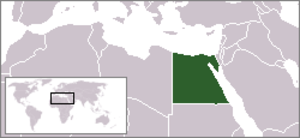
Carte de localisation de l'Egypte עברית: מיקום מצרים